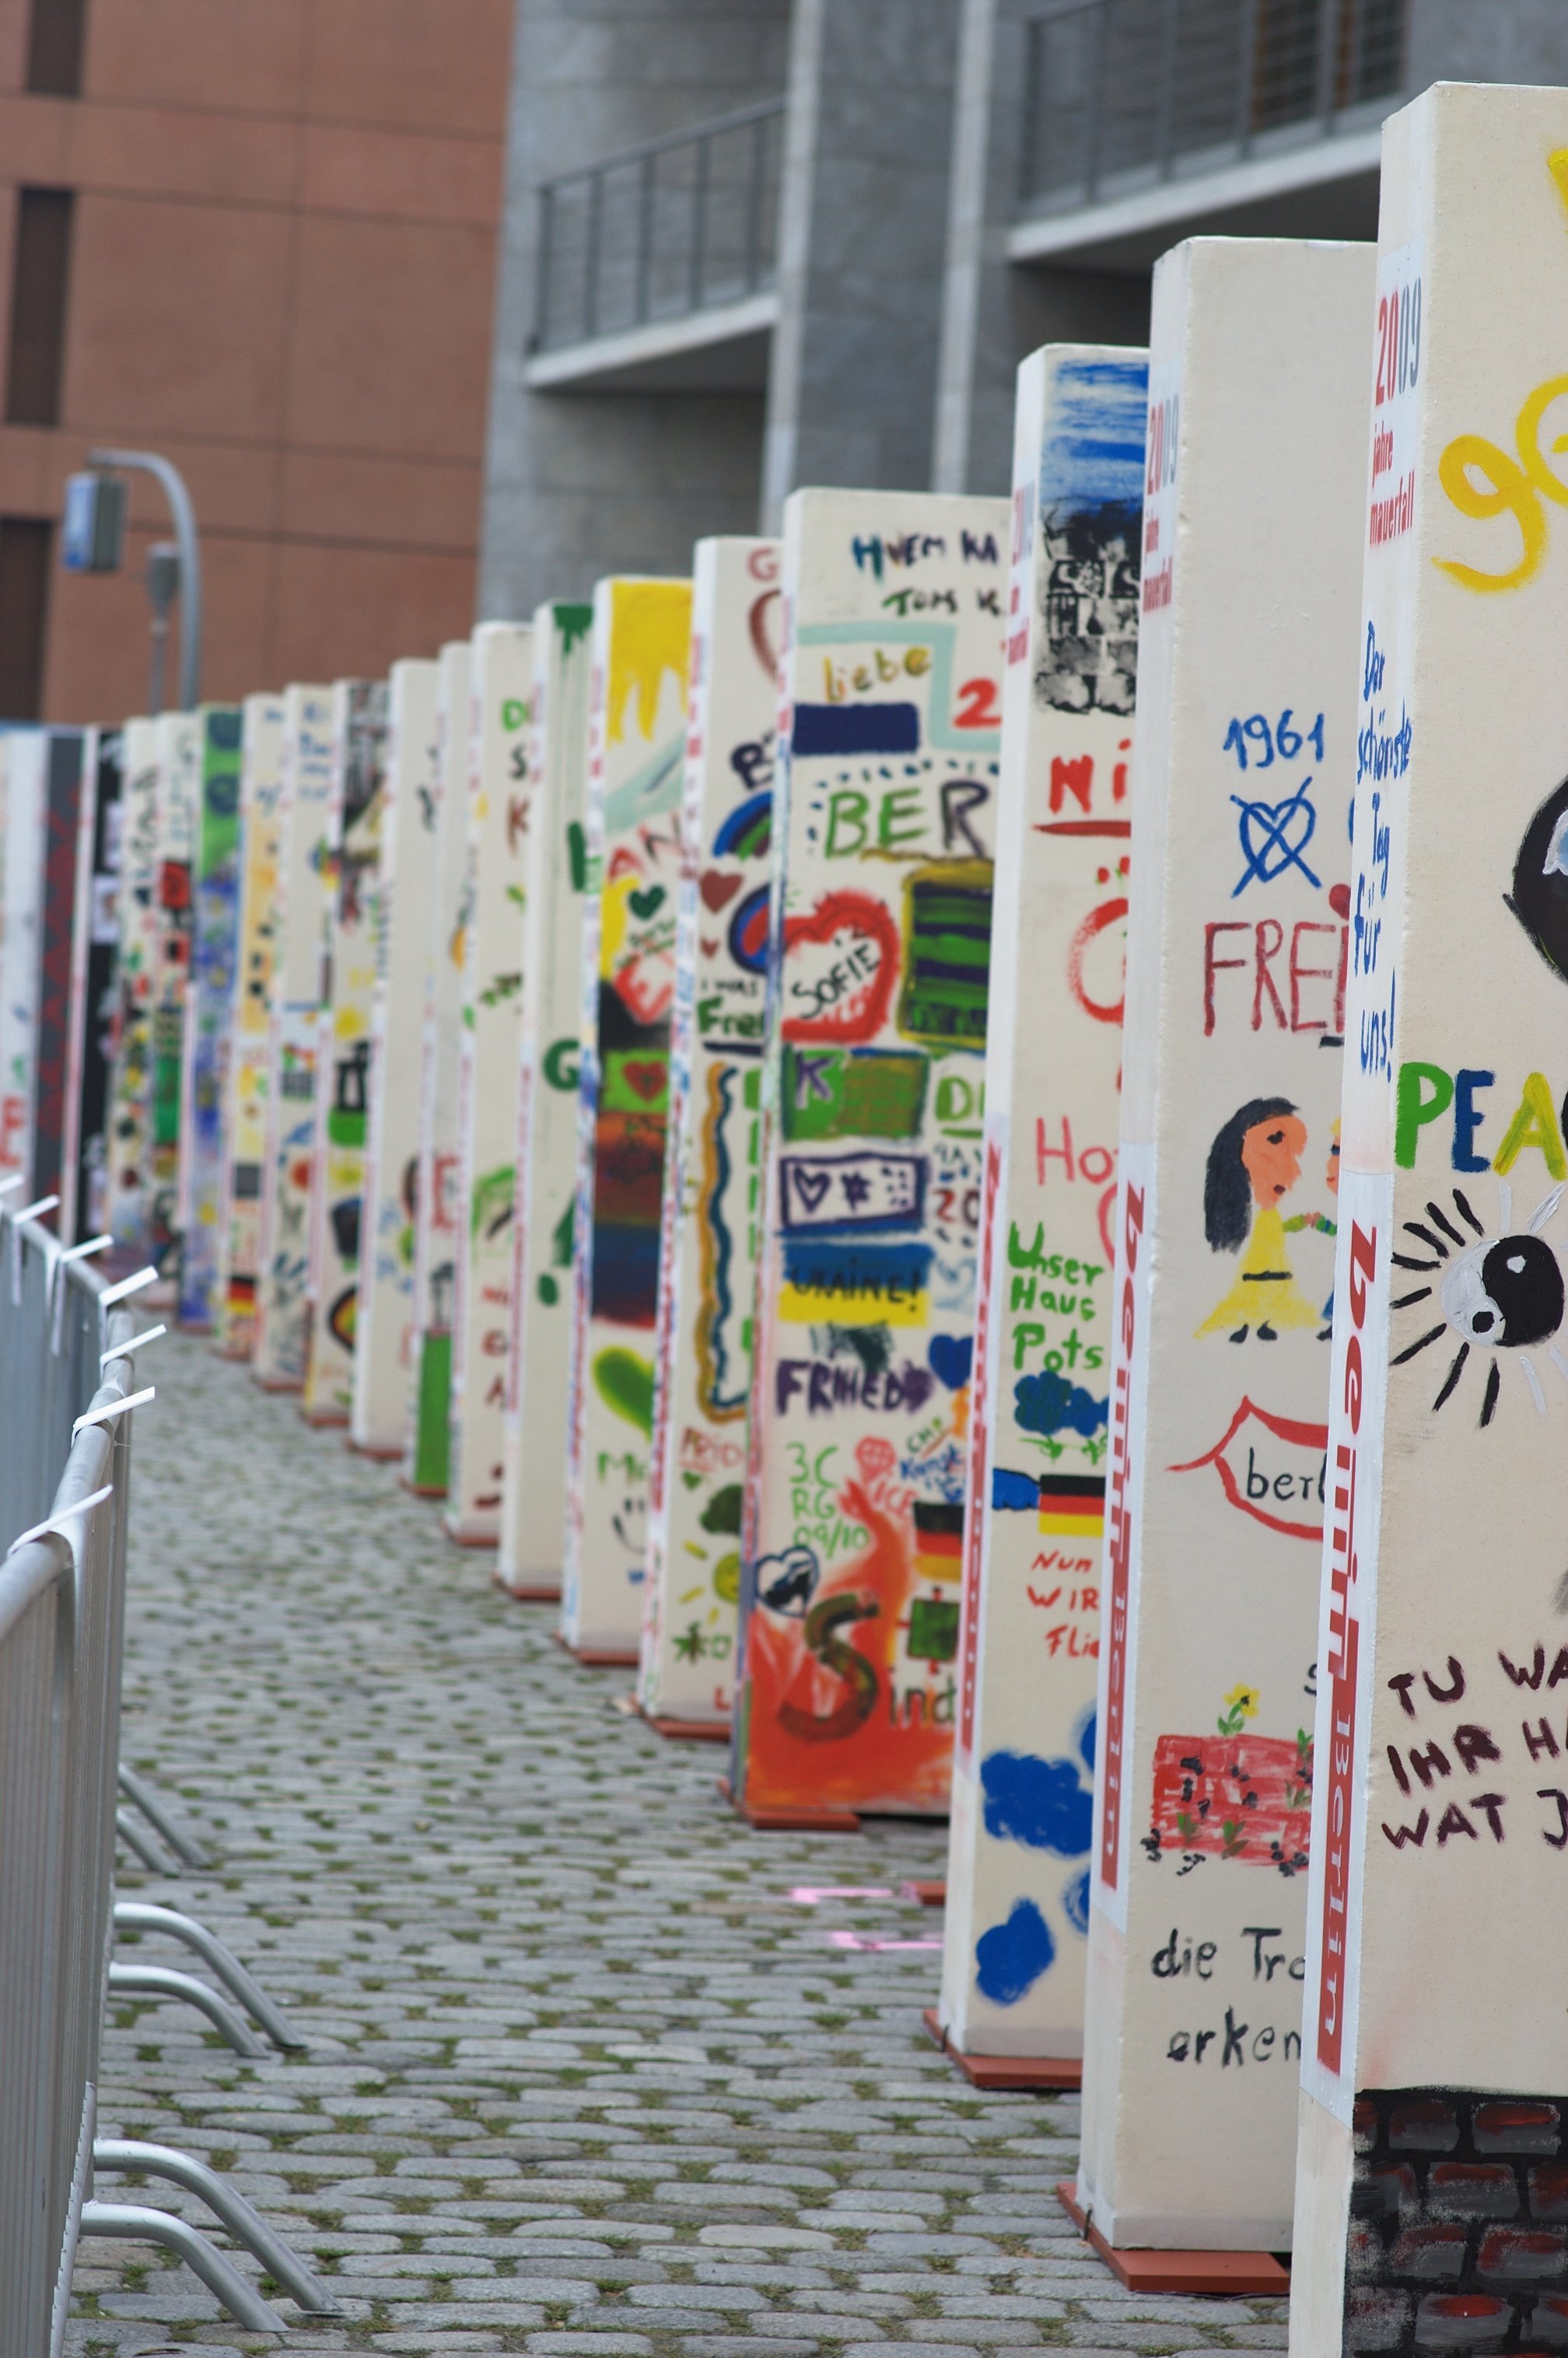
street, advertising, product, art, rawtherapee, germany, deutschland, berlin, walimex, samyang, pentax, 85mm, lenstagged, steffenzahn, k100d, justpentax, berlinmitte, iamflickr, 85mmf14, walimex85mm, walimexpro8514if